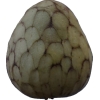
Label: cherimoya